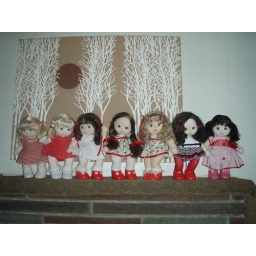
girls in red